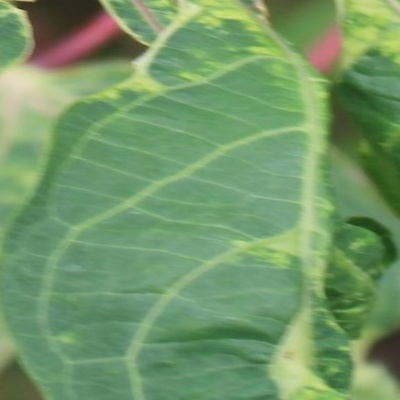
Crop: Cassava
Condition: mosaic